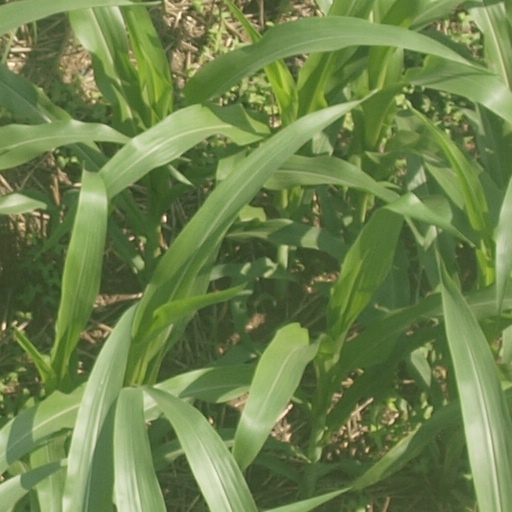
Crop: maize; corn